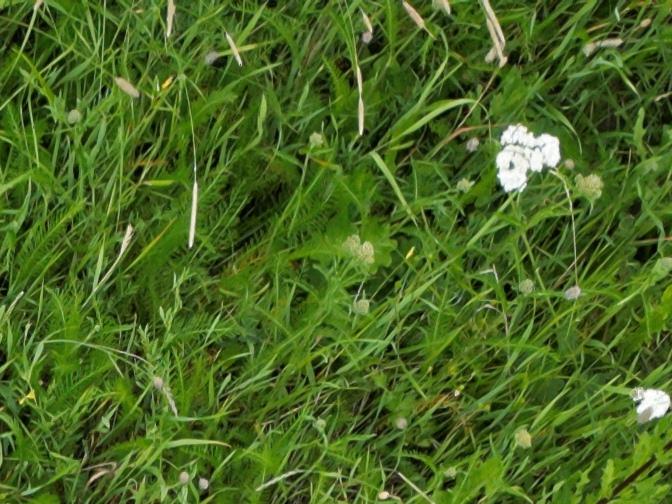
Flowers visible: yarrow flowers, yarrow flowers